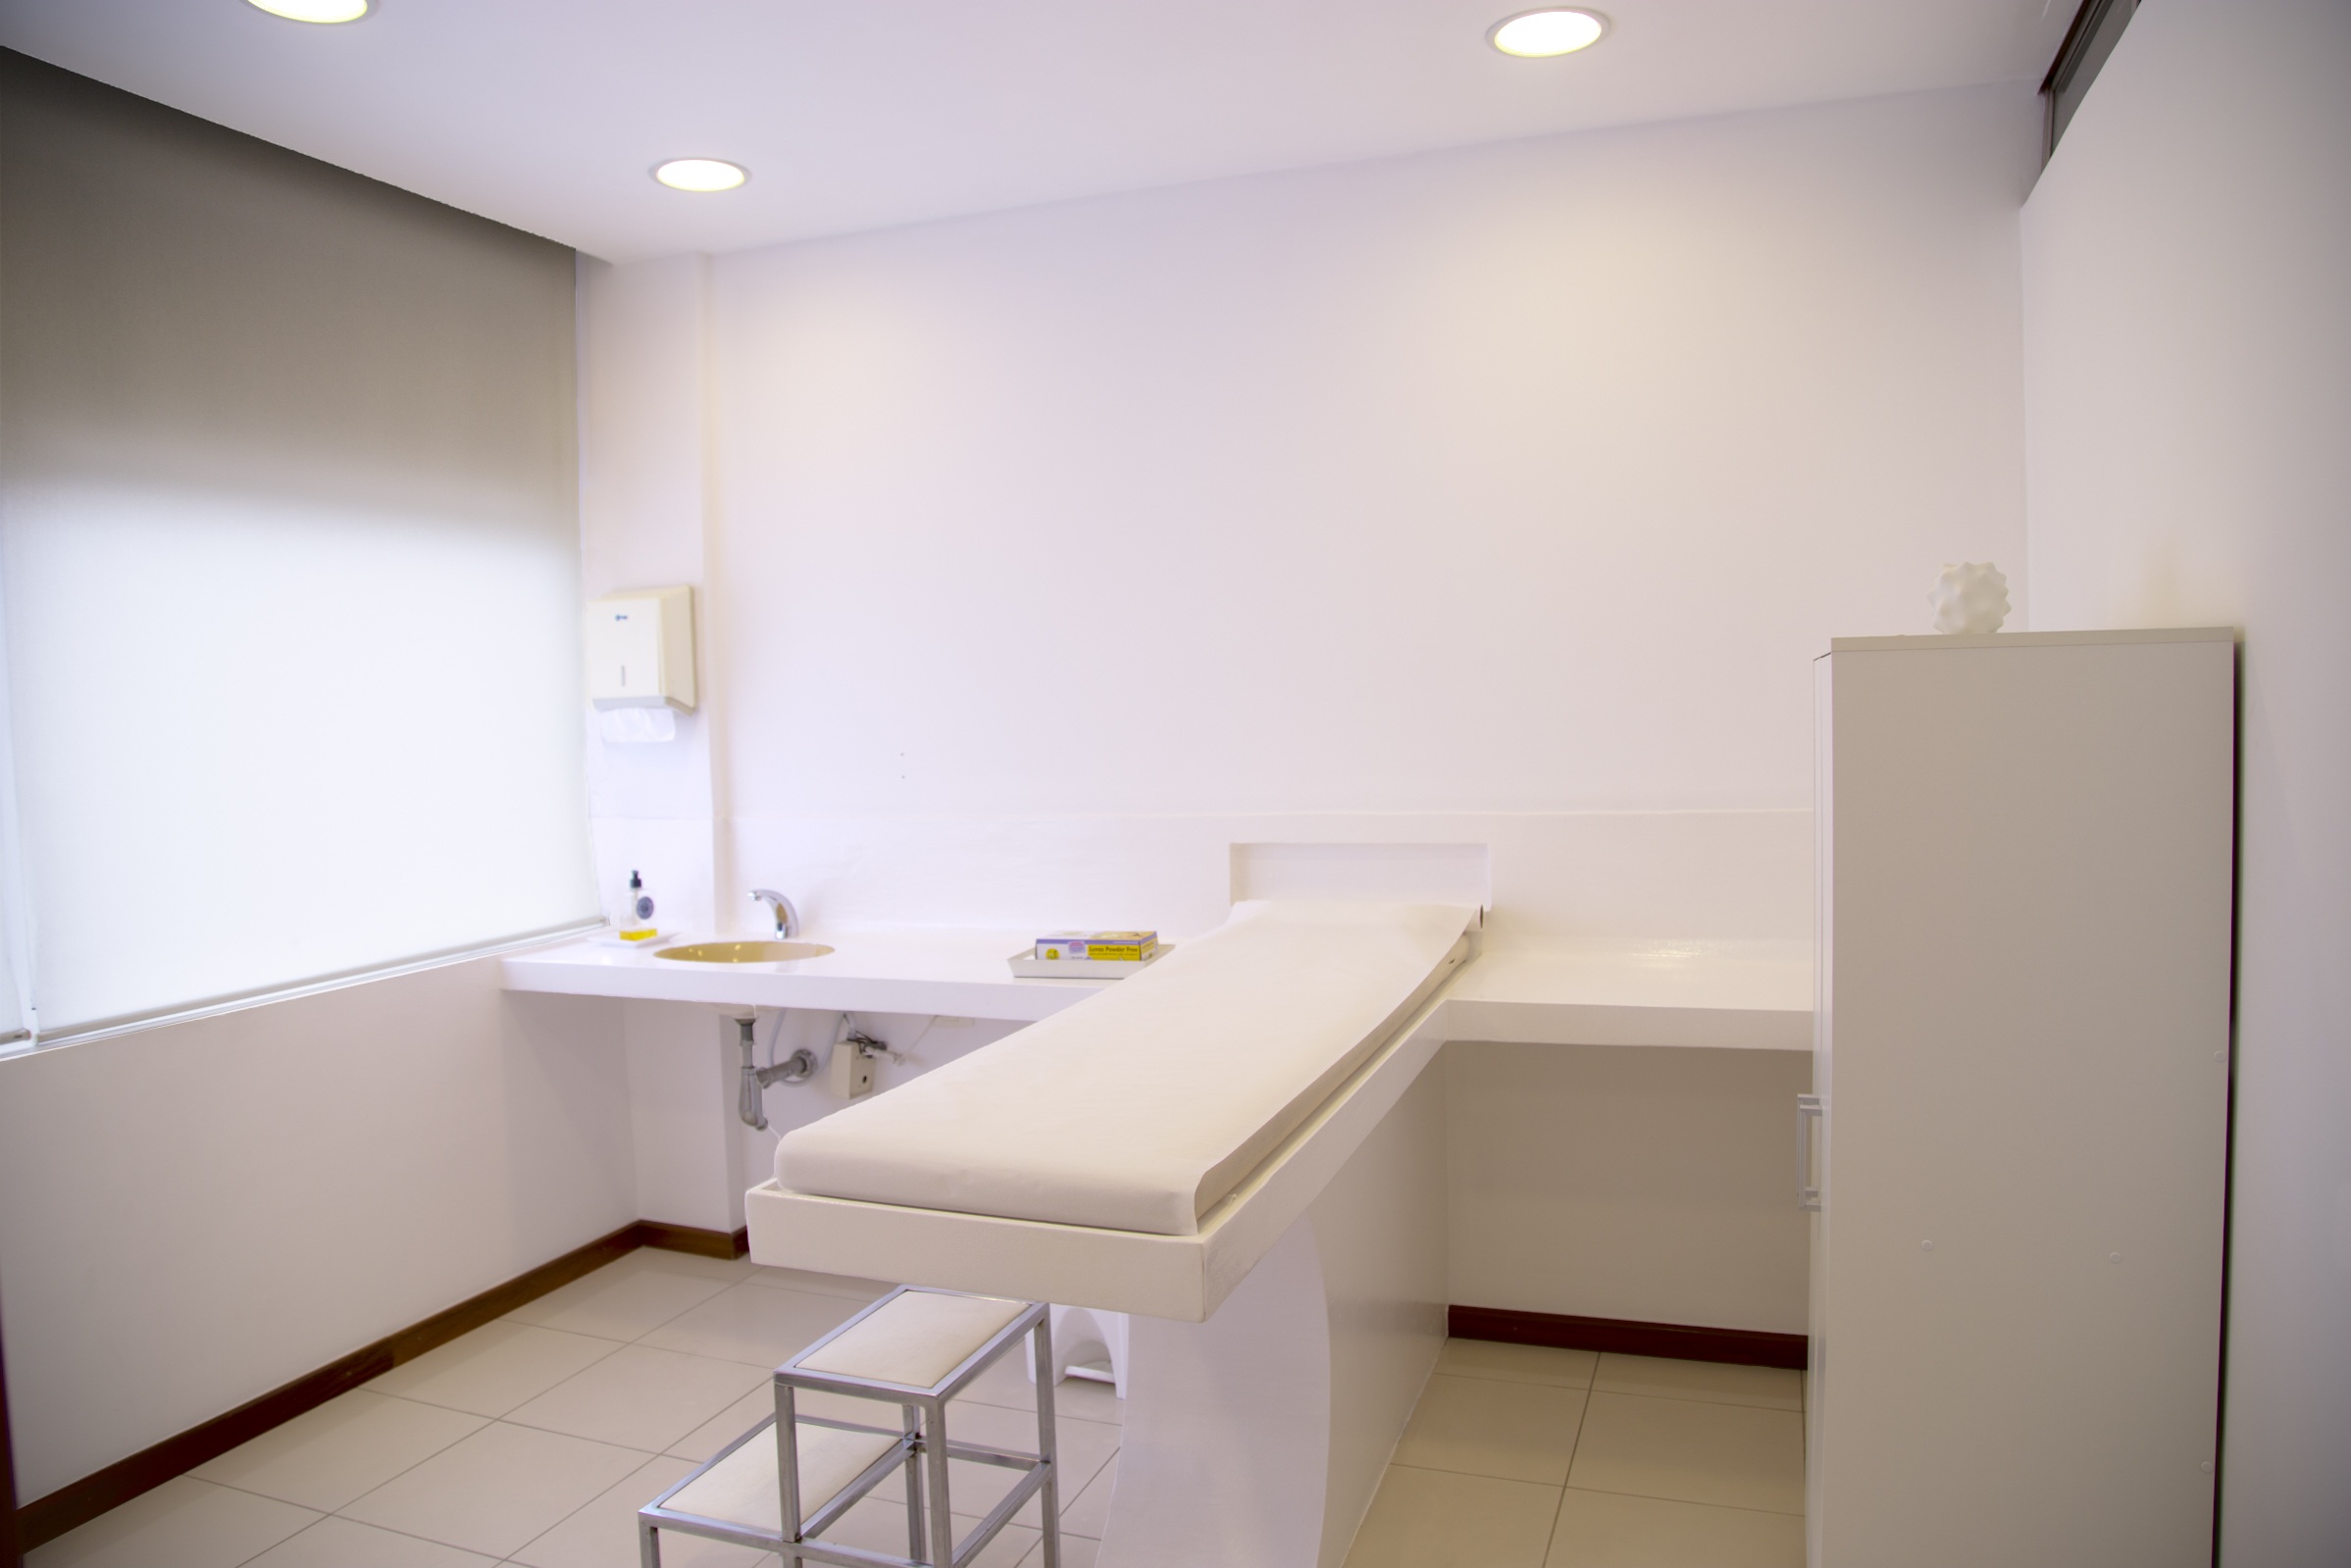
floor, building, office, property, room, sofa, apartment, luggage, interior design, design, hospital, clinic, doctor, medical, real estate, treatment room